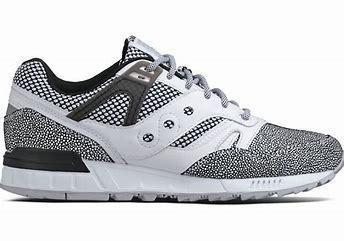
Brand: Saucony
Model: Grid SD